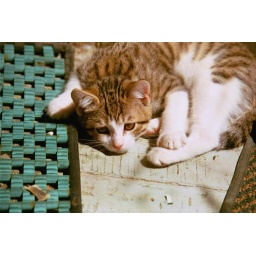
Griffin in the dog house